Bernienville

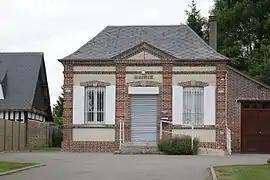
The town hall in Bernienville

Bernienville is a commune in the Eure department in Normandy in northern France.